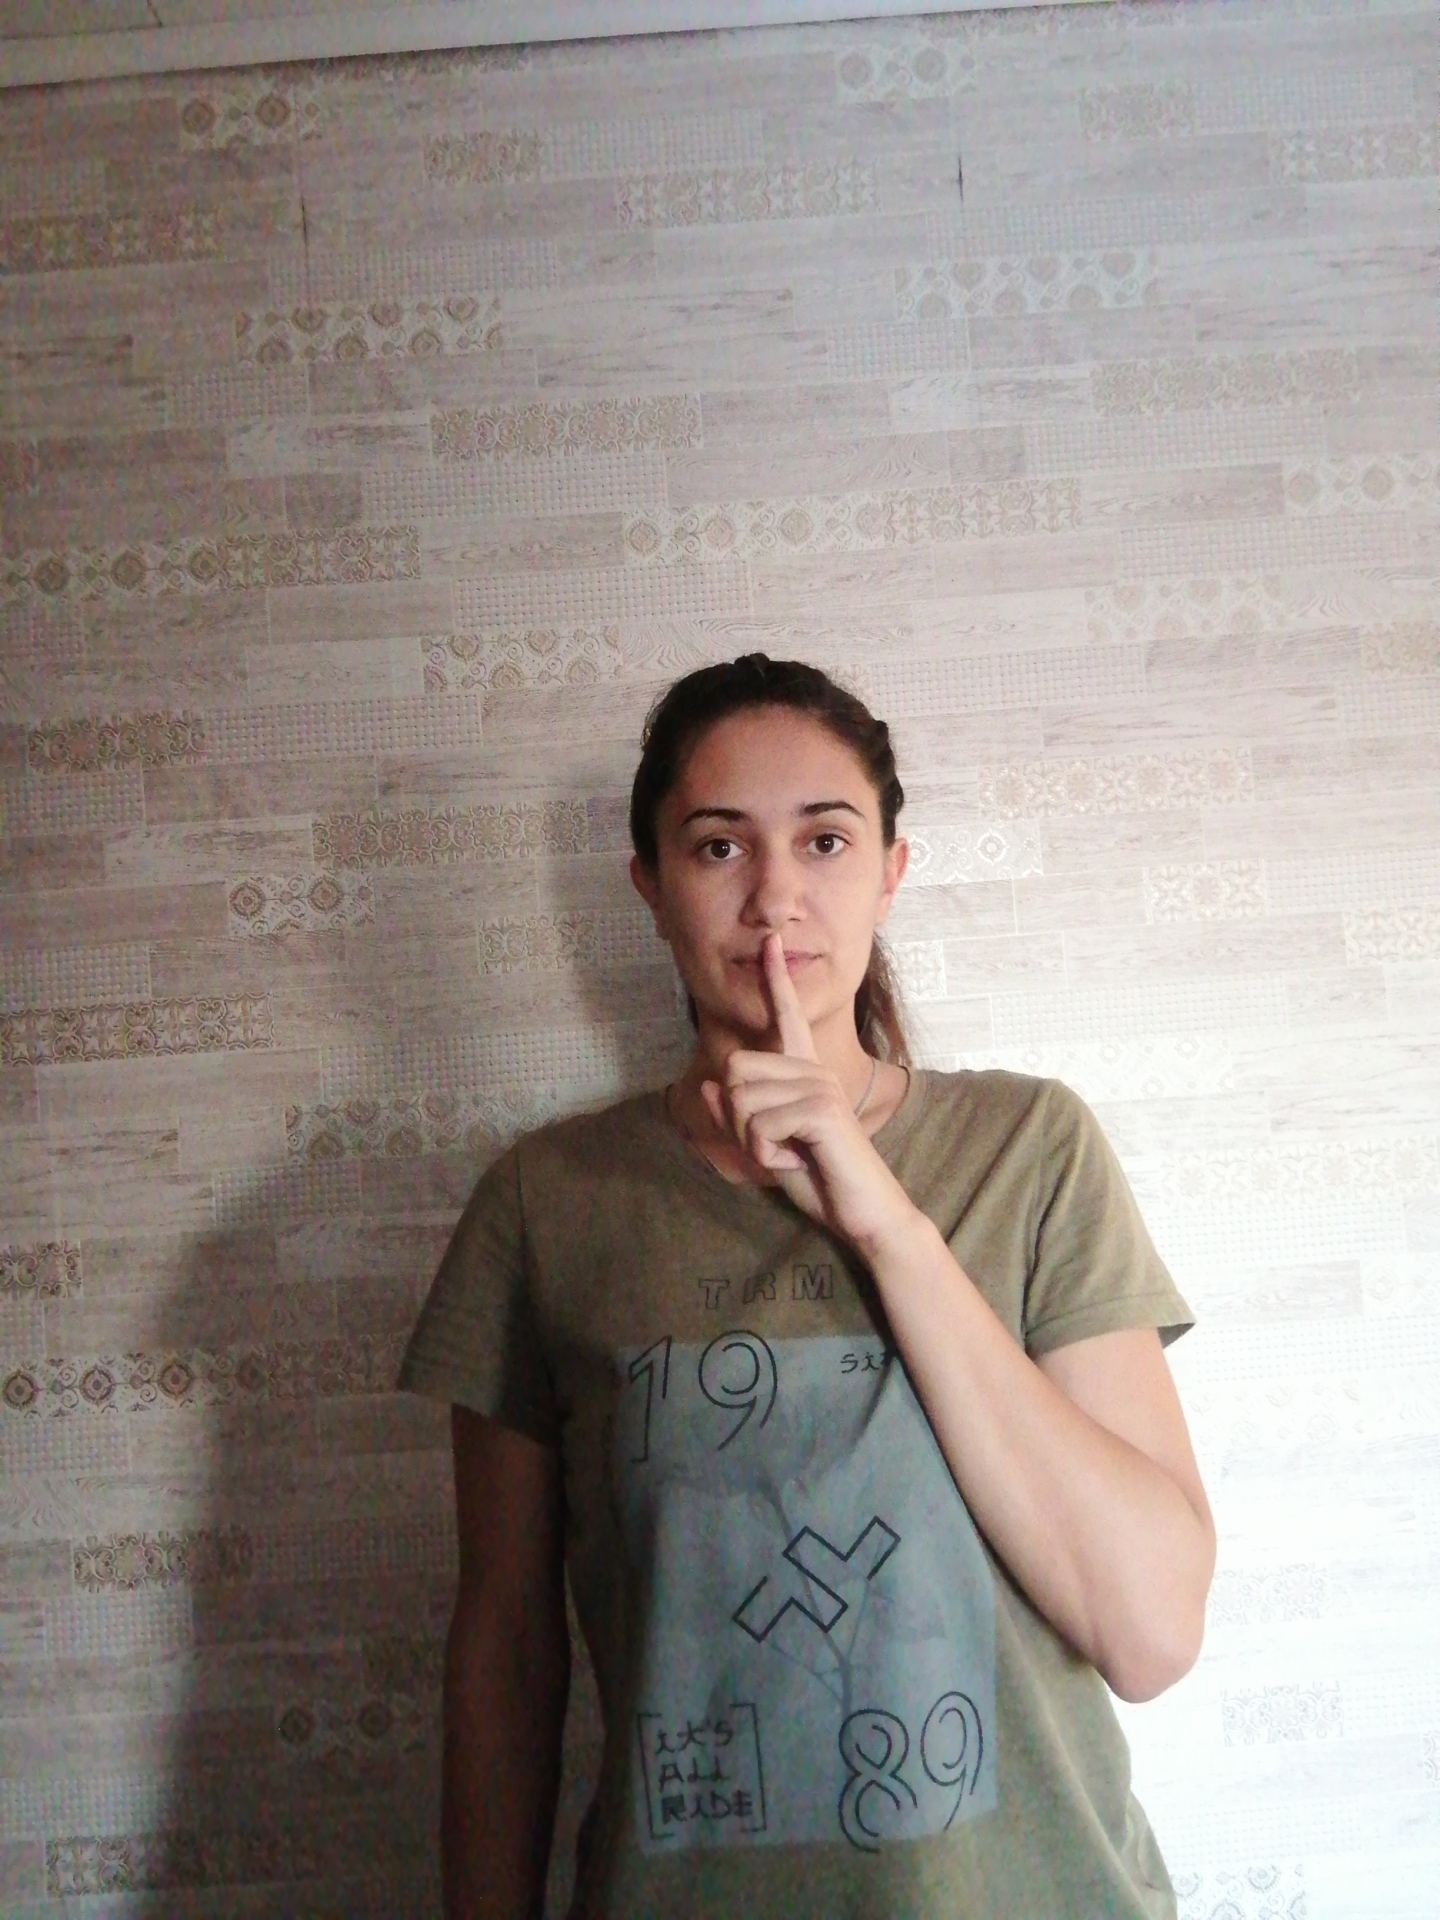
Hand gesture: mute